Bazar de la Charité

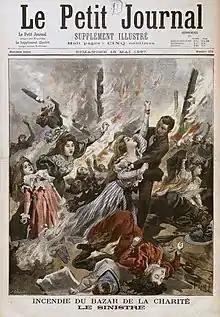
A contemporary report of the fire

A Catholic chapel, the Notre-Dame-de-Consolation, was built on the location of the "Bazar" in honour of the victims of the fire, and is currently owned by the Bazar de la Charité Memorial association. It was classed as a historic monument in 1982, and in 2013 was devolved to the Society of Saint Pius X.